Molly Brown House

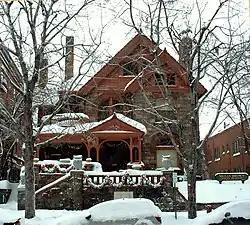
Front of the house before restoration and painting completed in 2018

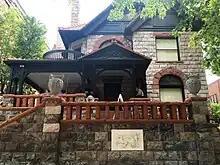
Exterior of the 1889 Home Owned by Margaret Brown - 2019

The Molly Brown House Museum (also known as House of Lions) is a house in Denver, Colorado, United States that was the home of American philanthropist, activist, and socialite Margaret Brown. She survived the sinking of the RMS "Titanic" and was known as the "Heroine of the Titanic" for her service to survivors. She later became known as "The Unsinkable Molly Brown". The museum is her former home and presents exhibits interpreting her life, Victorian Denver and historic preservation. The house was listed on the National Register of Historic Places in 1972. It is designated as a Denver Landmark.